Gusinje

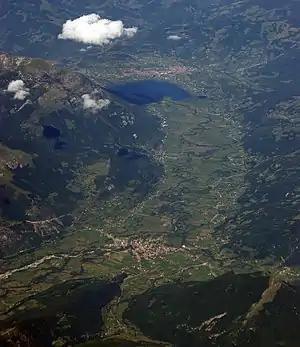
Towns of Gusinje (front) and Plav (background), aerial view.

Gusinje stood at the intersection of the Ottoman trade routes between northern Albania, Montenegro and Kosovo. Thus, the trade that passed through Gusinje generated much wealth for the Sultan and the Ottoman officials who were granted taxing rights. This made the trade route a constant target for the Albanian tribal community ("fis") of Kelmendi, which lived along the route as they were in rebellion against the Ottomans and were plundering their trade routes. Venetian diplomat Mariano Bolizza who travelled in the region reported that at the end of 1612 the building of the fortress of Gusinje - near which the modern town developed - was completed. The location was chosen because it stands at the convergence of pathways from Kelmendi. The original location of the fort was near the village of Grnčar/Gërnçar. Modern Gusinje stands ~6 km to the west and ~10 km to the north of the routes from the Kelmendi mountains ("malet e Kelmendit") to modern Sandžak. The surrounding villages to the west and south (Vusanje) are Kelmendi settlements. The fortress was built at the reguest of Sem Zaus, the Ottoman bey of Podgorica who wanted to stop the attacks of Kelmendi and to be able to travel freely in his domain. In 1614, Mariano Bolizza reported that the village had 100 households and a garrison of 237 men under Belo Juvanin. The fortress was also designed to stop the movement of the Kuči and Triepshi tribes in the Upper Lim valley.